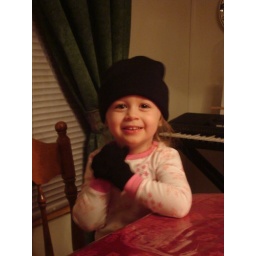
Shelby was in love with her new hat and gloves...I thought she looked like a cat burglar. Haha. XD